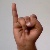
The image shows a hand gesture representing the letter 'I' in Indian Sign Language.